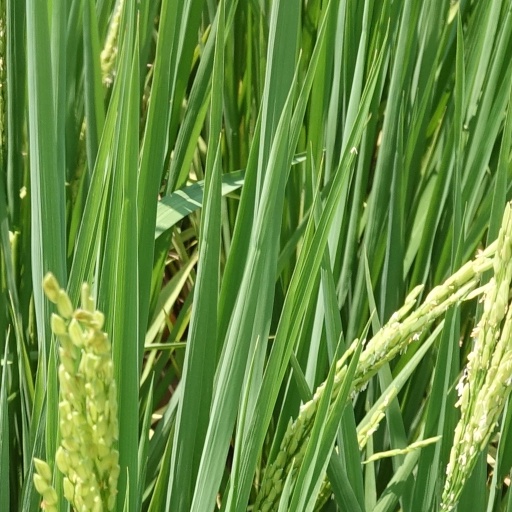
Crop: rice